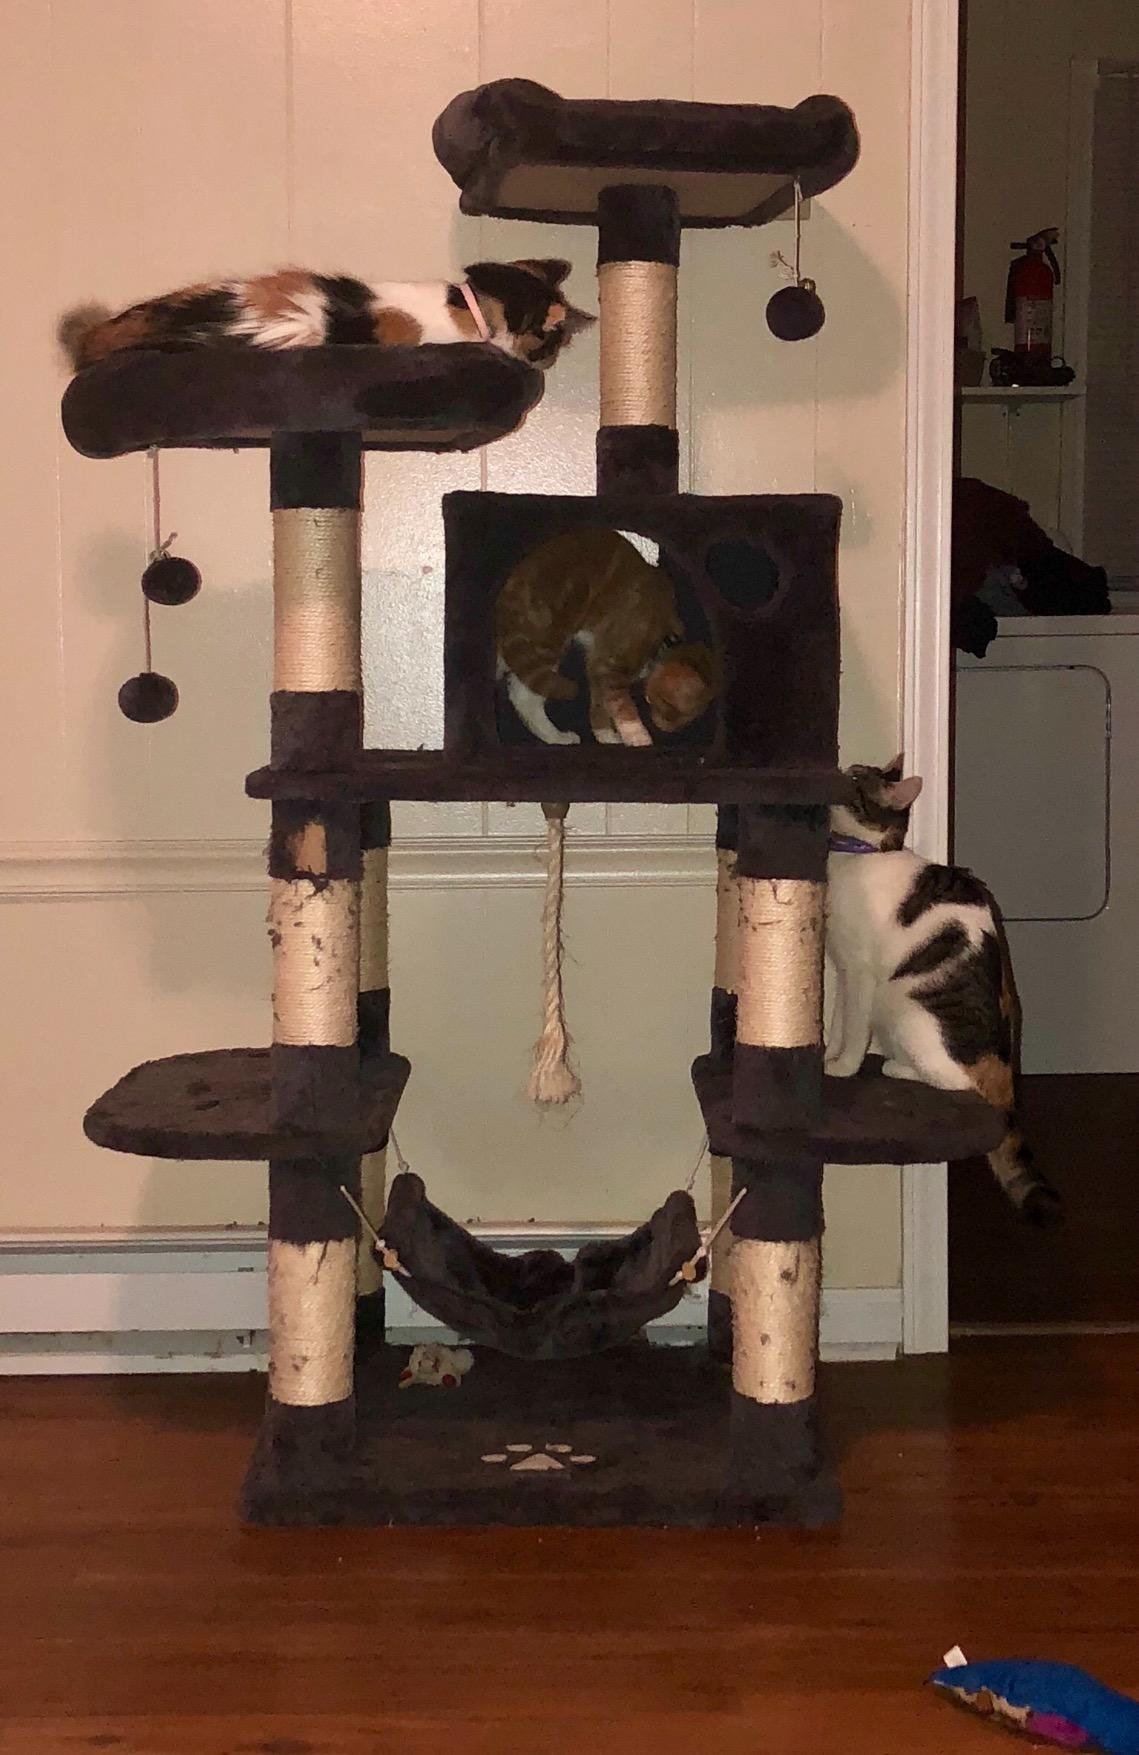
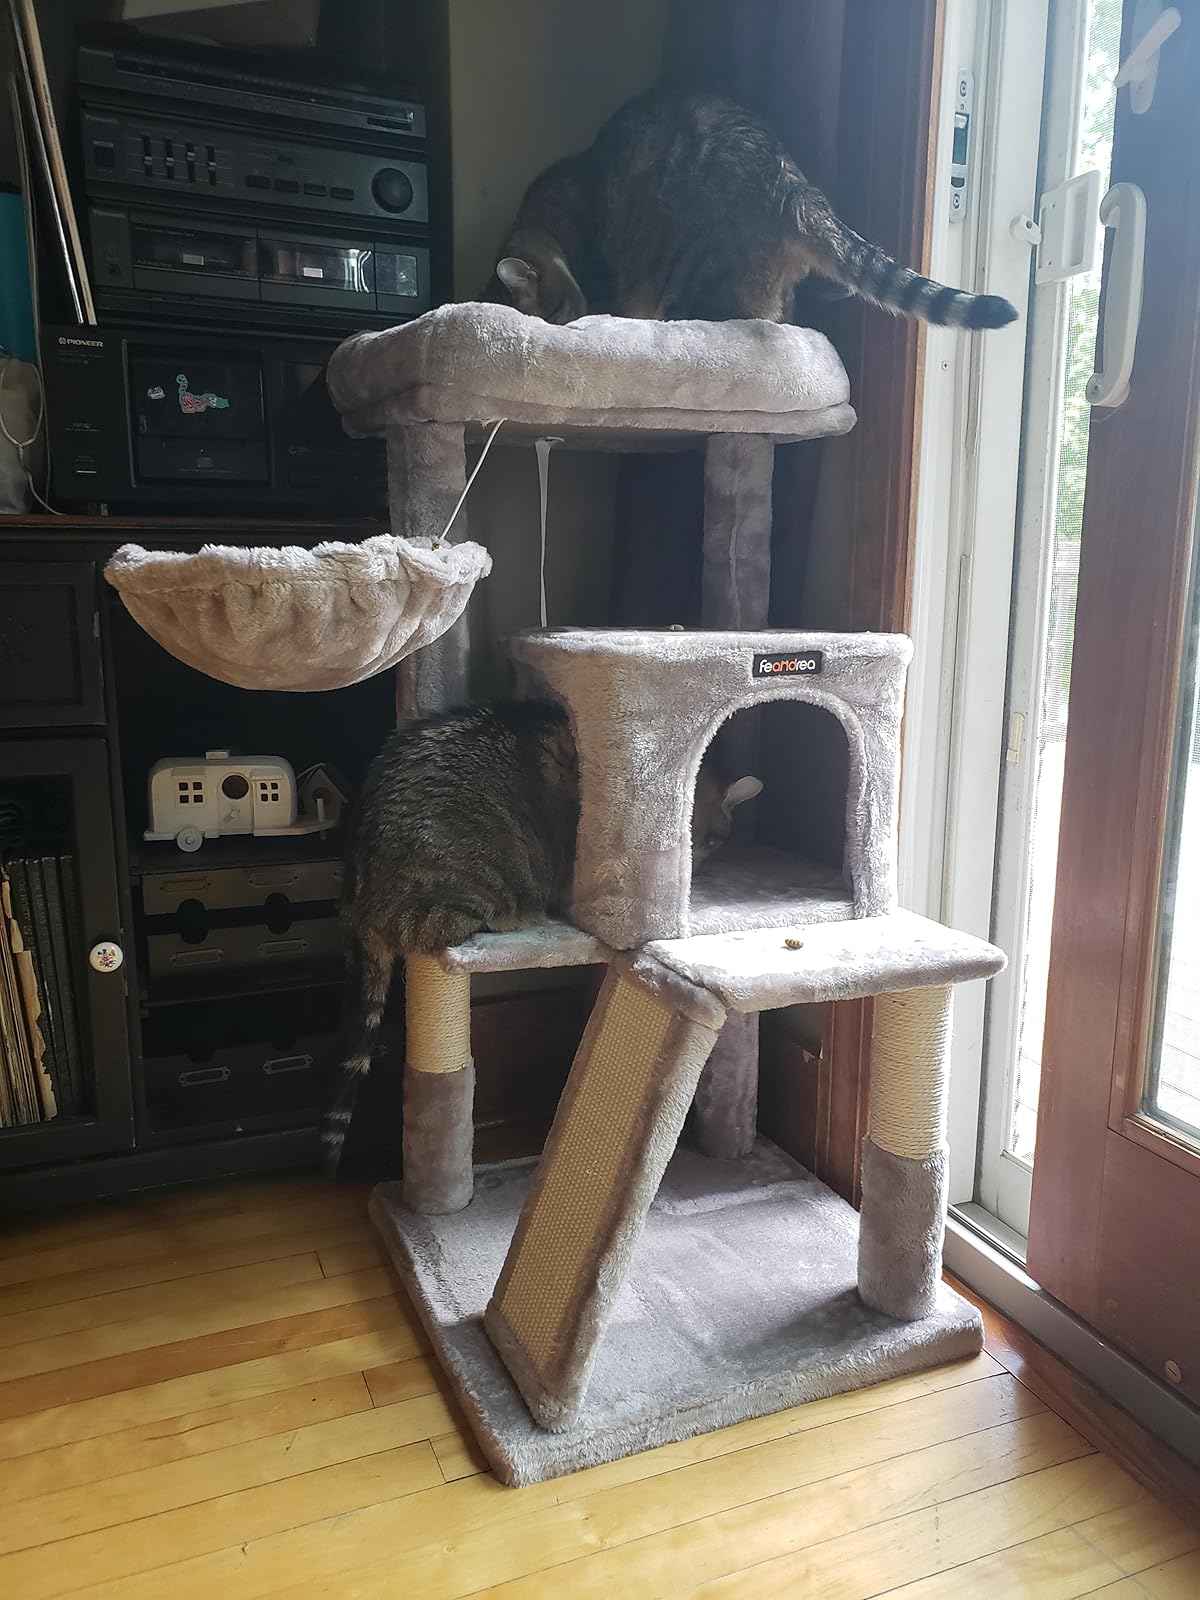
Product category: items_cat tree
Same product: no